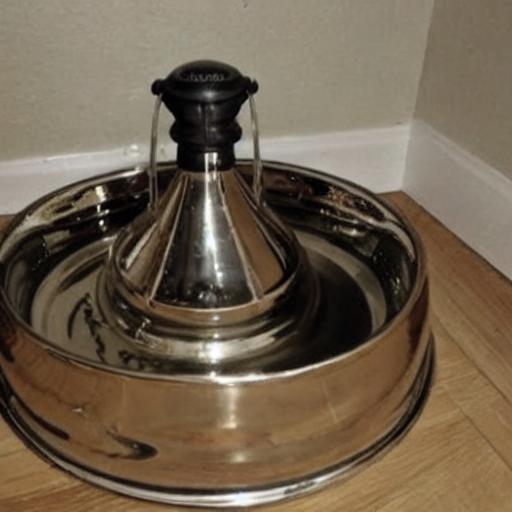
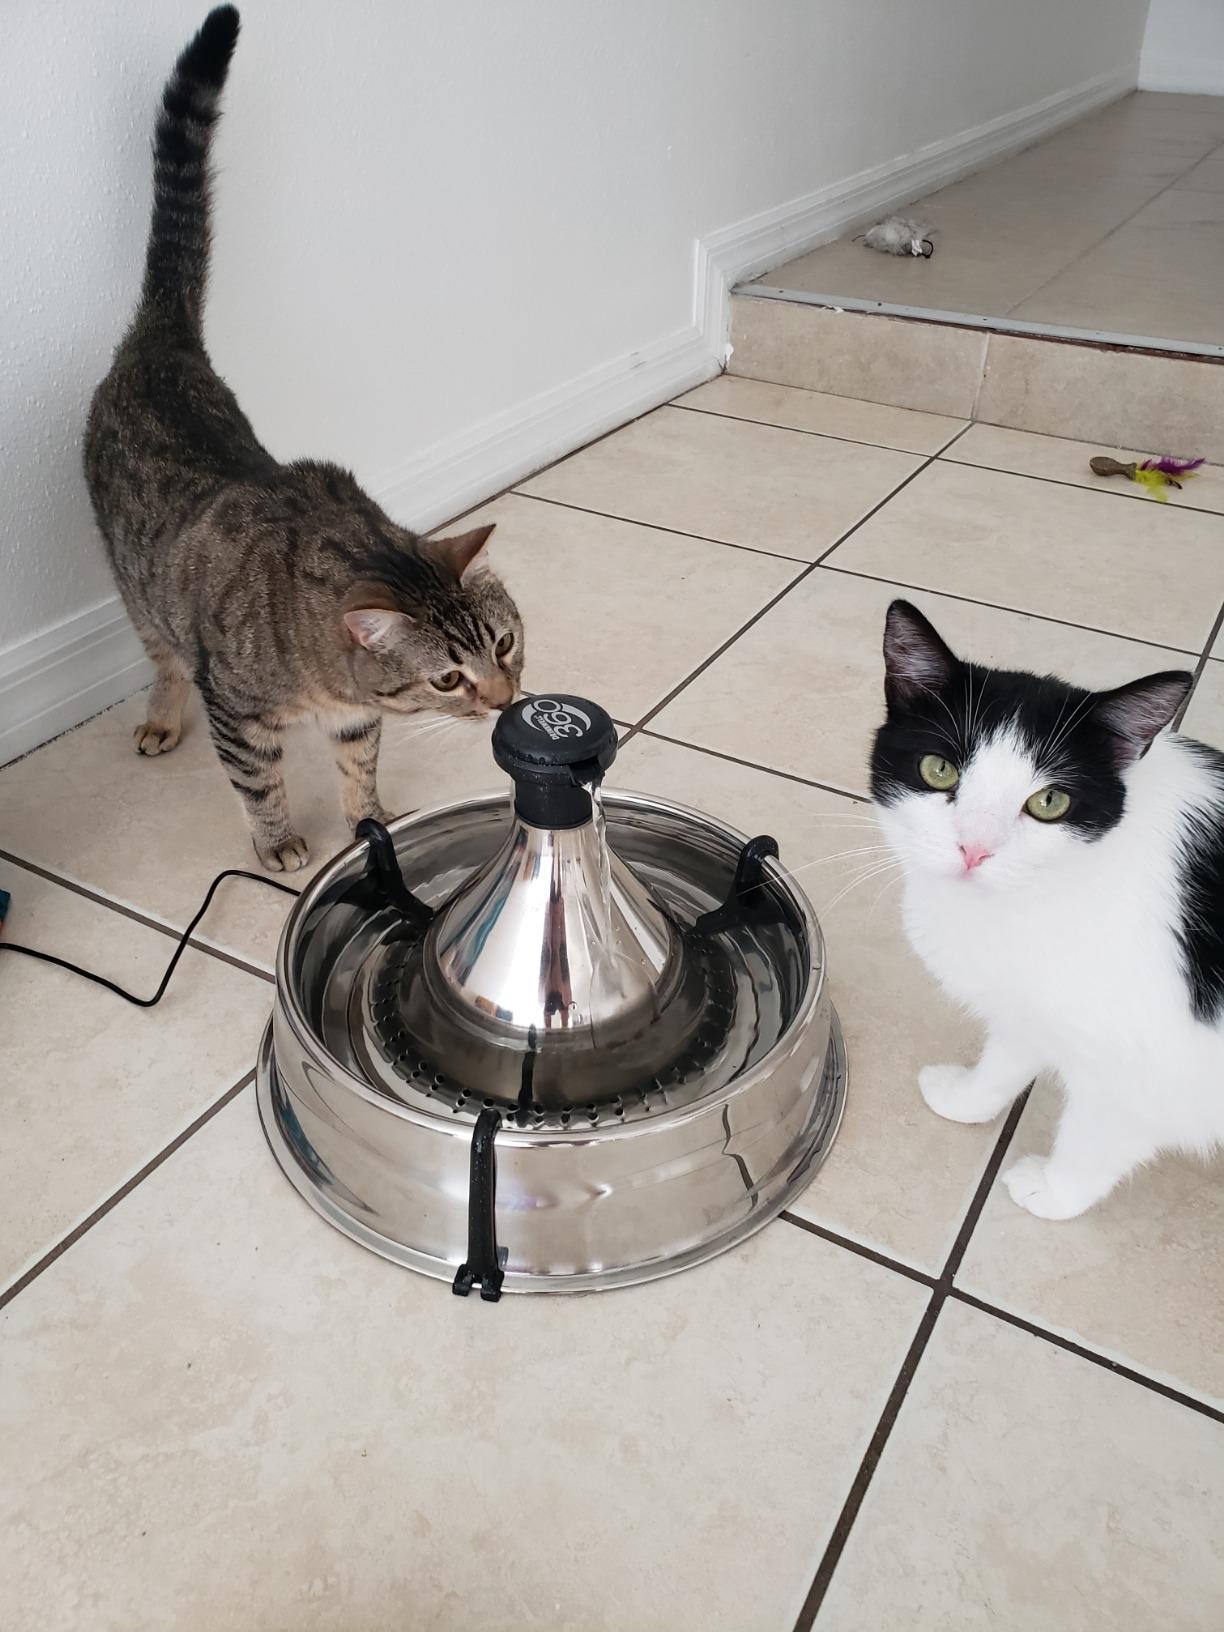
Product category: items_bowl
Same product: no